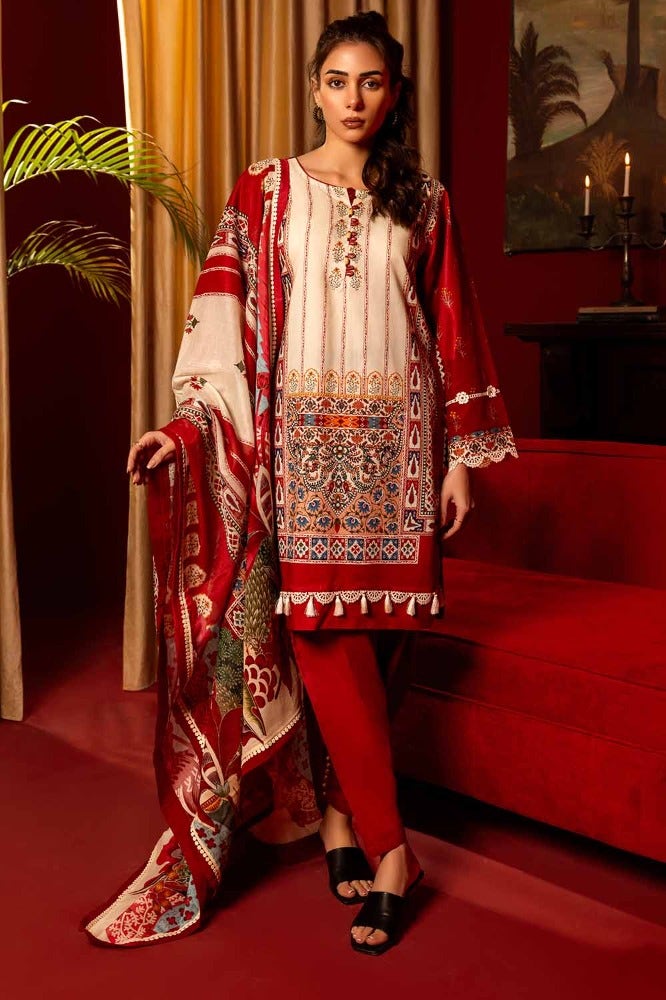
red multi embroidered salwar suit